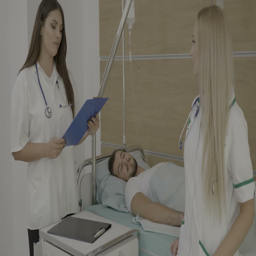
nurses with folder in hands talking to each other while a patient is on the bed